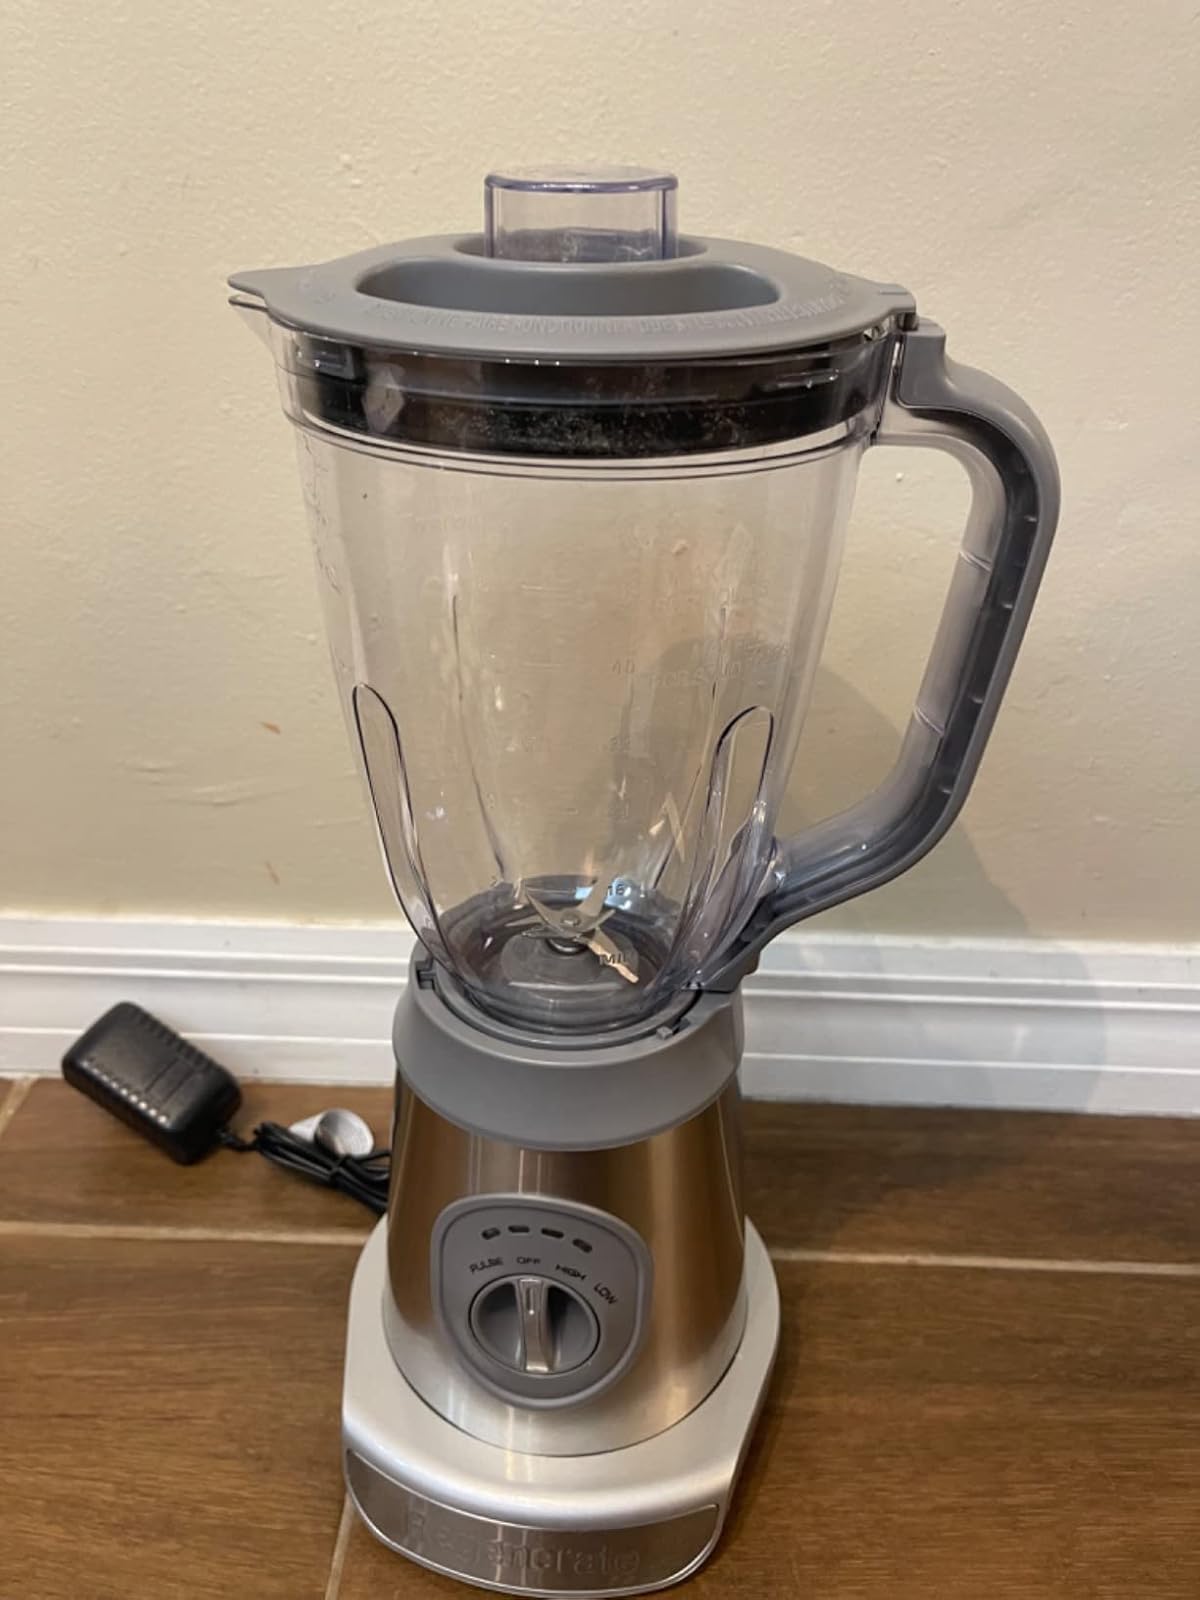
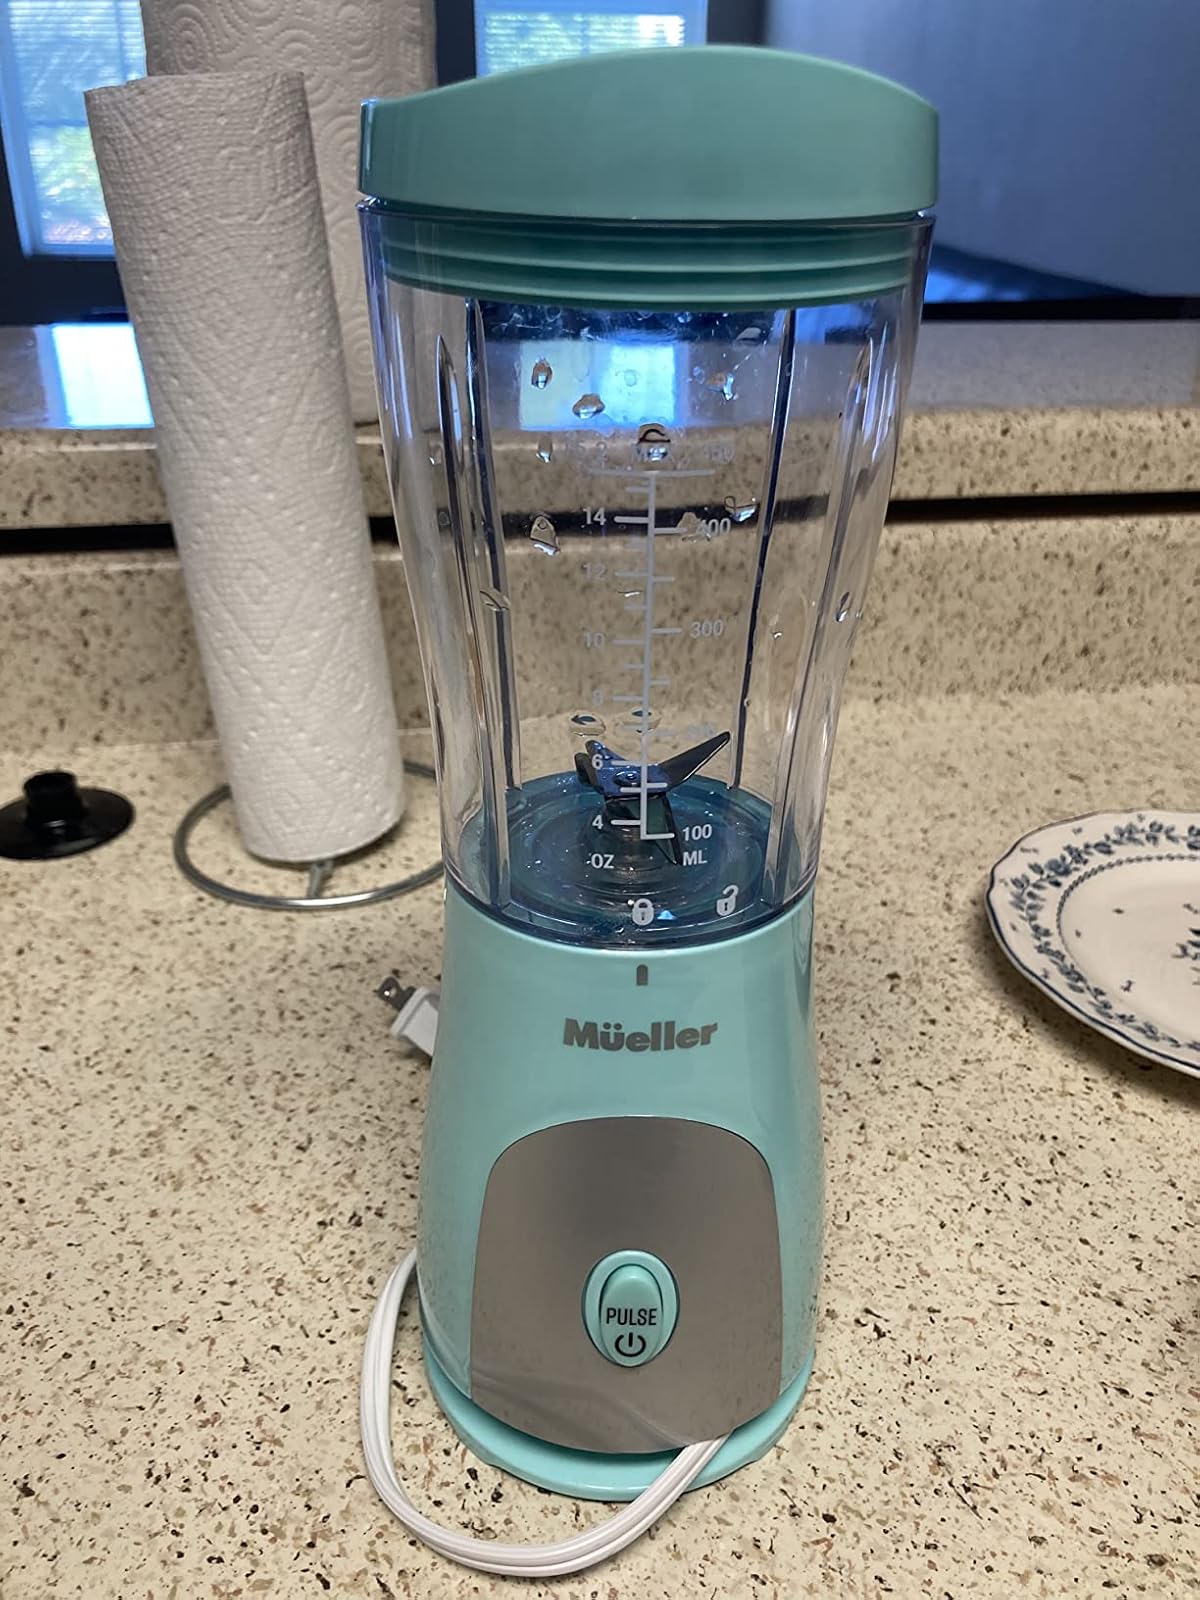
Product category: items_blender
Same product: no